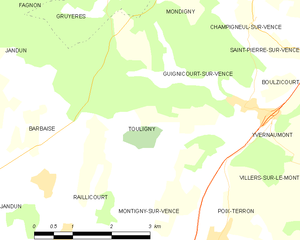
Carte des communes françaises: Touligny